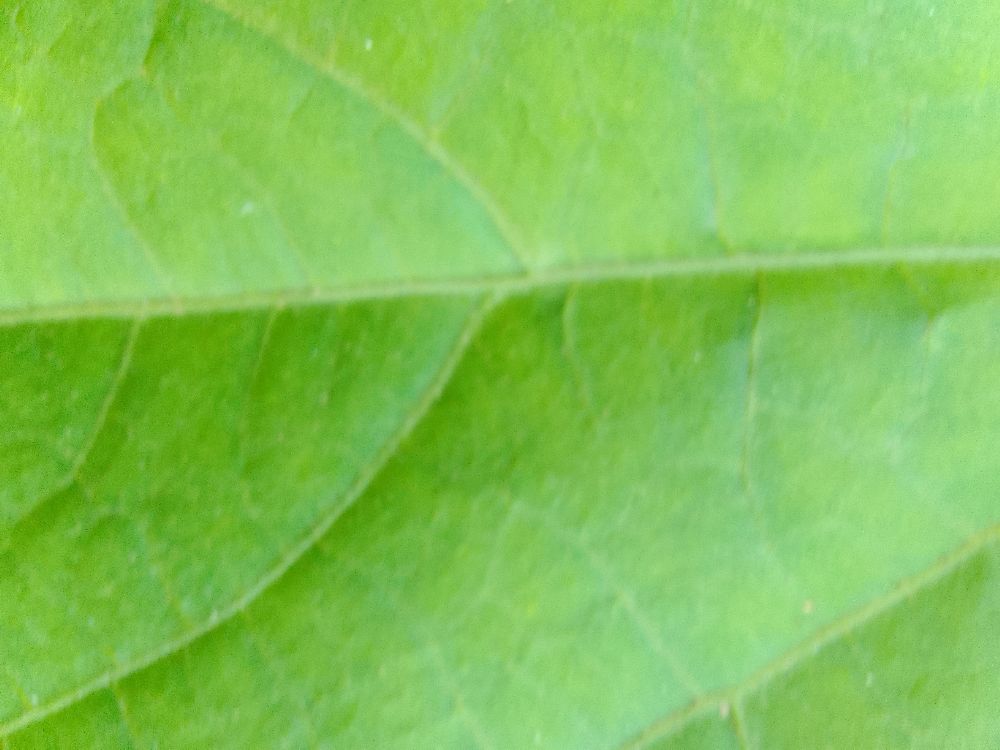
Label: healthy